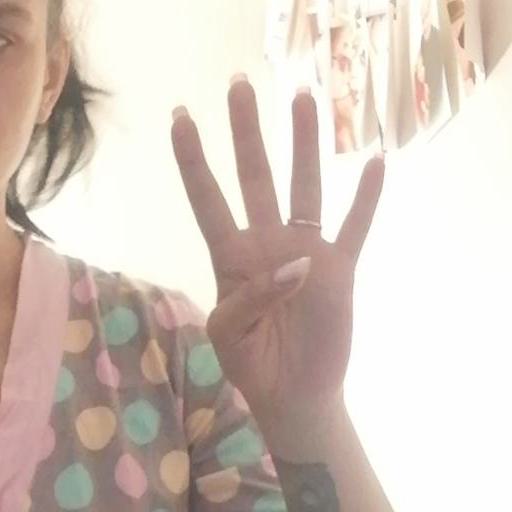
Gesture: four